History of the Jews in Trieste

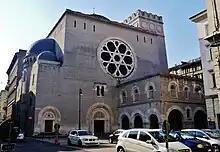
Synagogue of Trieste

The history of the Jews in Trieste goes back over 800 years.